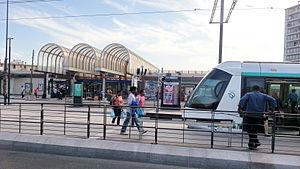
Intermodalité en gare de Garges-Sarcelles (T5 / RER D)
La gare de Garges - Sarcelles est une gare ferroviaire française de la ligne Paris-Nord - Lille, située à la limite des territoires des communes de Garges-lès-Gonesse et Sarcelles.
La ligne 5 du tramway d'Île-de-France, dite T5, est la première ligne de tramway sur pneumatiques d'Île-de-France. Exploitée par la Régie autonome des transports parisiens, elle relie marché de Saint-Denis à la gare de Garges - Sarcelles depuis le 29 juillet 2013 après six années de travaux et plusieurs retards, notamment en raison du retard de livraison des rames dû à des difficultés financières du constructeur du matériel roulant Translohr.
Sarcelles est une commune française située dans le département du Val-d'Oise en région Île-de-France.